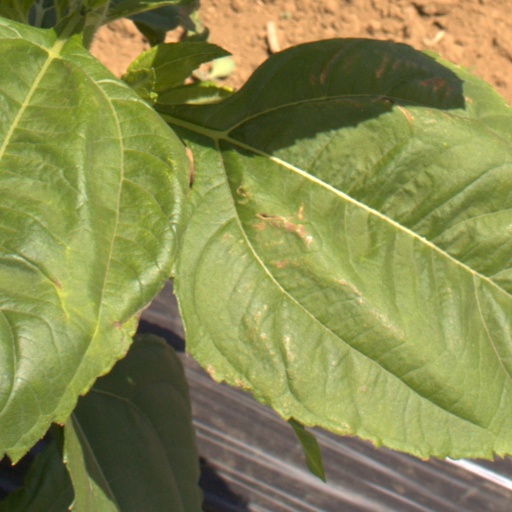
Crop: Jerusalem artichoke